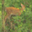
Label: deer